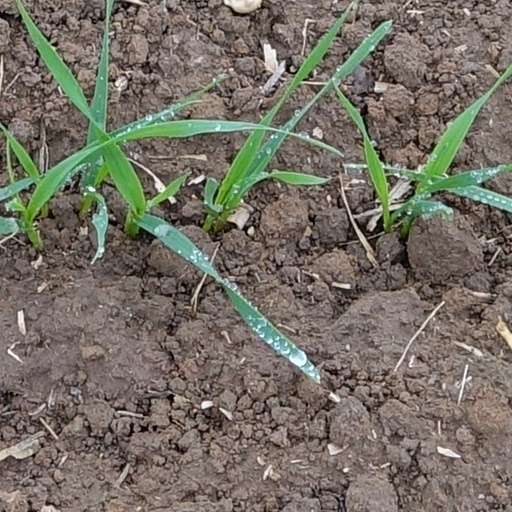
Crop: wheat